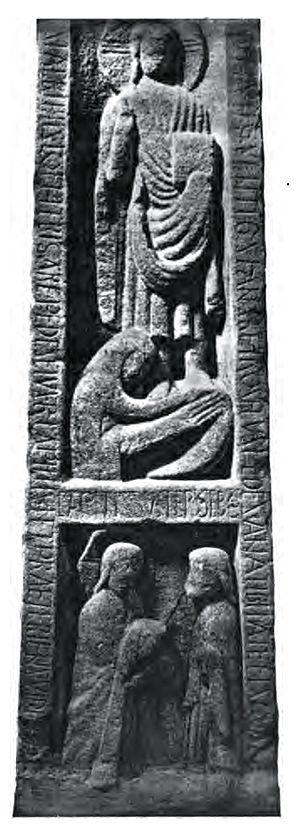
La croix de Ruthwell est un monument d’« art insulaire » élevé par les Anglo-Saxons à Ruthwell, ville écossaise faisant alors partie du royaume de Northumbrie. L’érection du monument date vraisemblablement du VIIIᵉ siècle. Présenté aujourd’hui comme une haute croix, il pourrait s’être agi en fait d’une colonne, avant sa restauration en 1818 par Henry Duncan. Il se dresse depuis 1887 dans l’abside de l’église de Ruthwell.